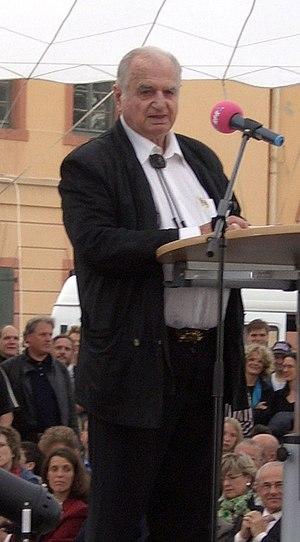
Hans Riegel junior, né le 10 mars 1923 et mort le 15 octobre 2013, est un chef d'entreprise allemand, président du groupe Haribo et fils de Hans Riegel et Gertrud Vianden.